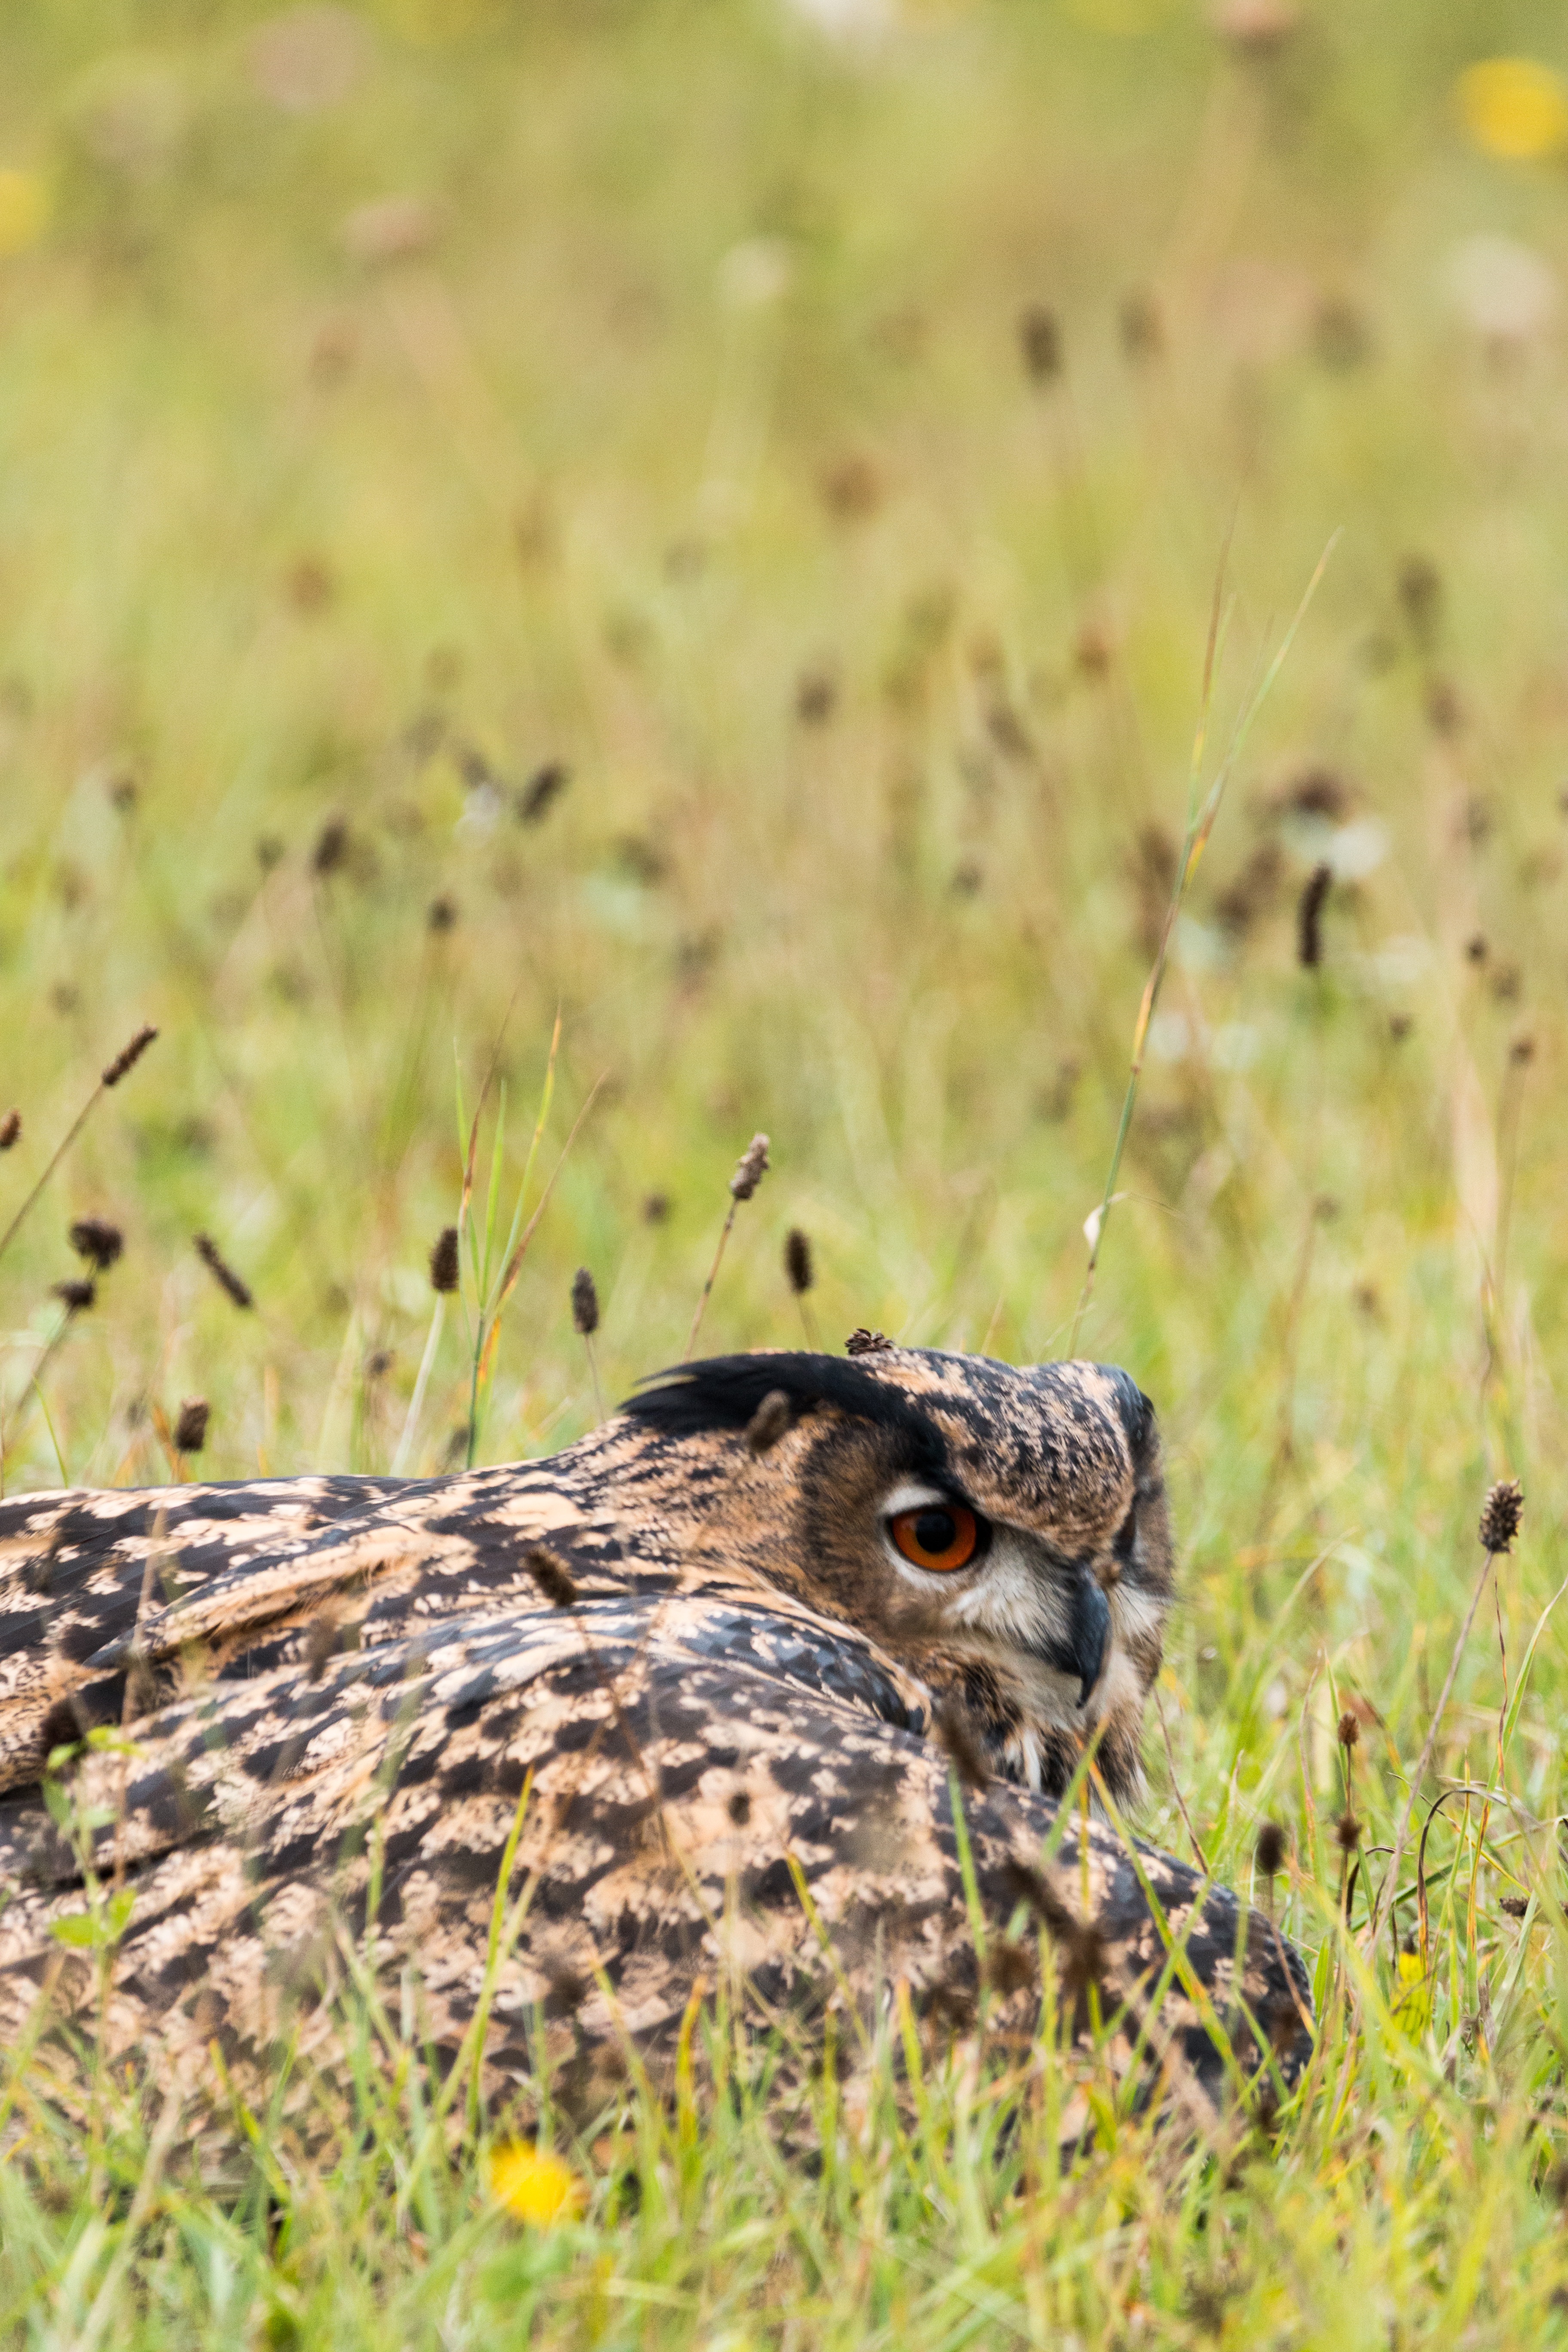
nature, grass, bird, prairie, fly, wildlife, owl, feather, fauna, raptor, bird of prey, close up, birds, vertebrate, wild bird, shorebird, eagle owl, bubo bubo